International Peace Belt

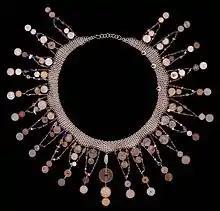
A symbol of the peaceful unity of all nations.

In the summer of 2003, Wendy Black Nasta (a Connecticut-based jewelry designer) and her apprentices Katie Rosenblatt and Margaret Sola began working on the belt. They designed and built a sterling silver belt draped with coins and gems representing, to date, 155 countries.